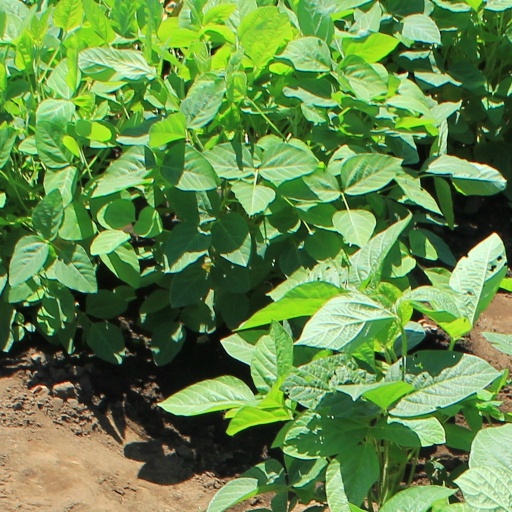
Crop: soybean